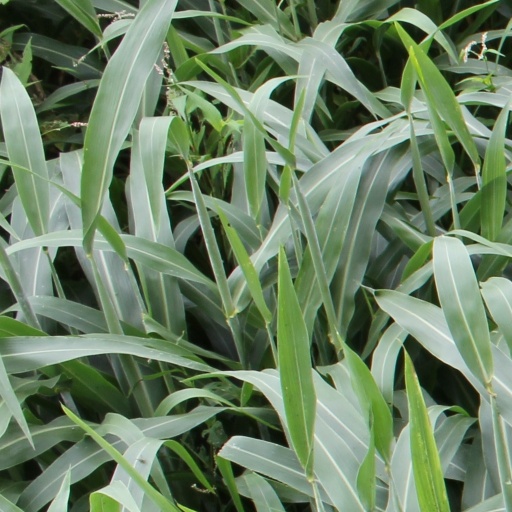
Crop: sorghum